Oru Pakka Kathai

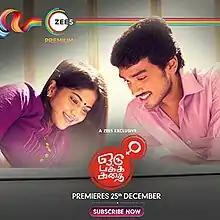
Poster

Oru Pakka Kathai is a 2020 Indian Tamil language romantic fantasy film written and directed by Balaji Tharaneetharan. It stars Kalidas Jayaram and Megha Akash. The movie is produced by K.S. Sreenivasan under the banner of Vasan's Visual Ventures. It was released on ZEE5 on 25 December 2020.